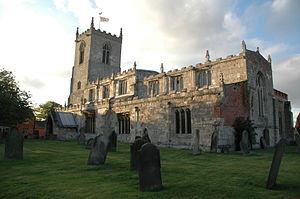
Eglise St Michael de Eastrington
Eastrington est un village du comté du Yorkshire de l'Est en Angleterre, situé à environ 3 miles du village de Howden.